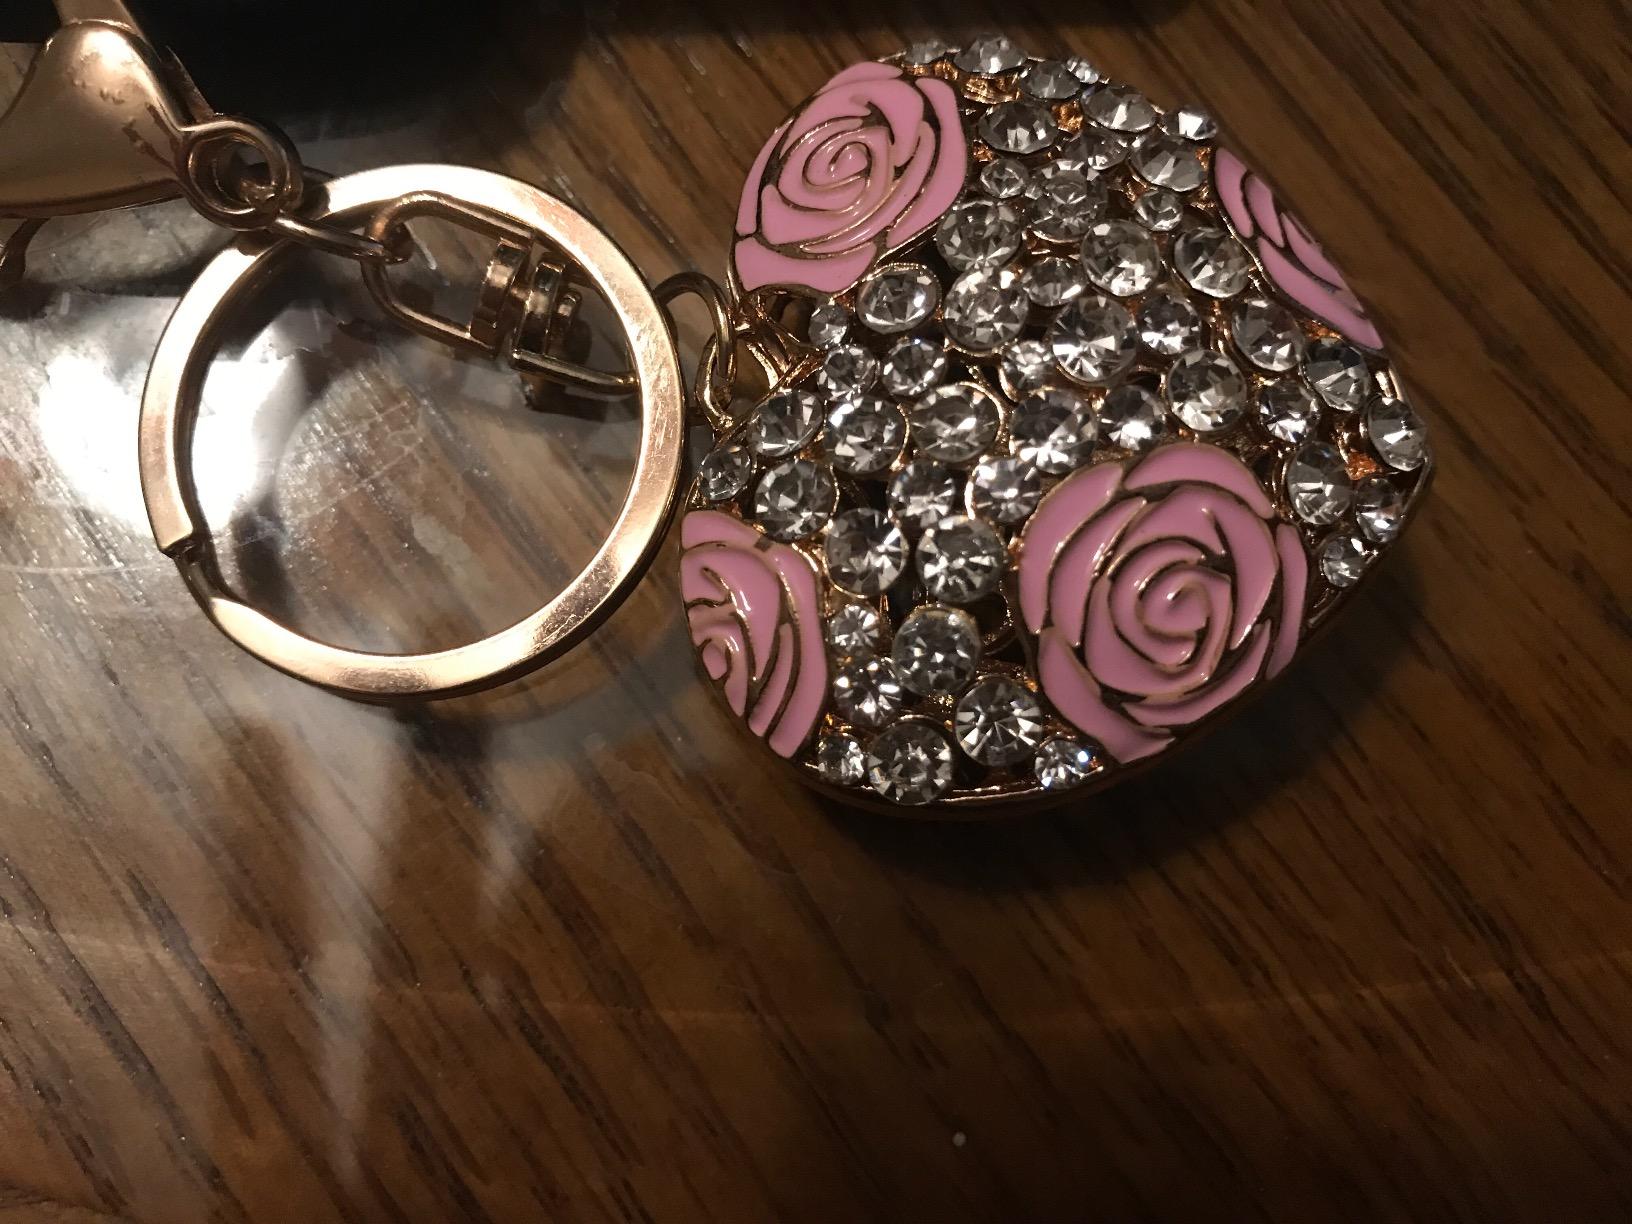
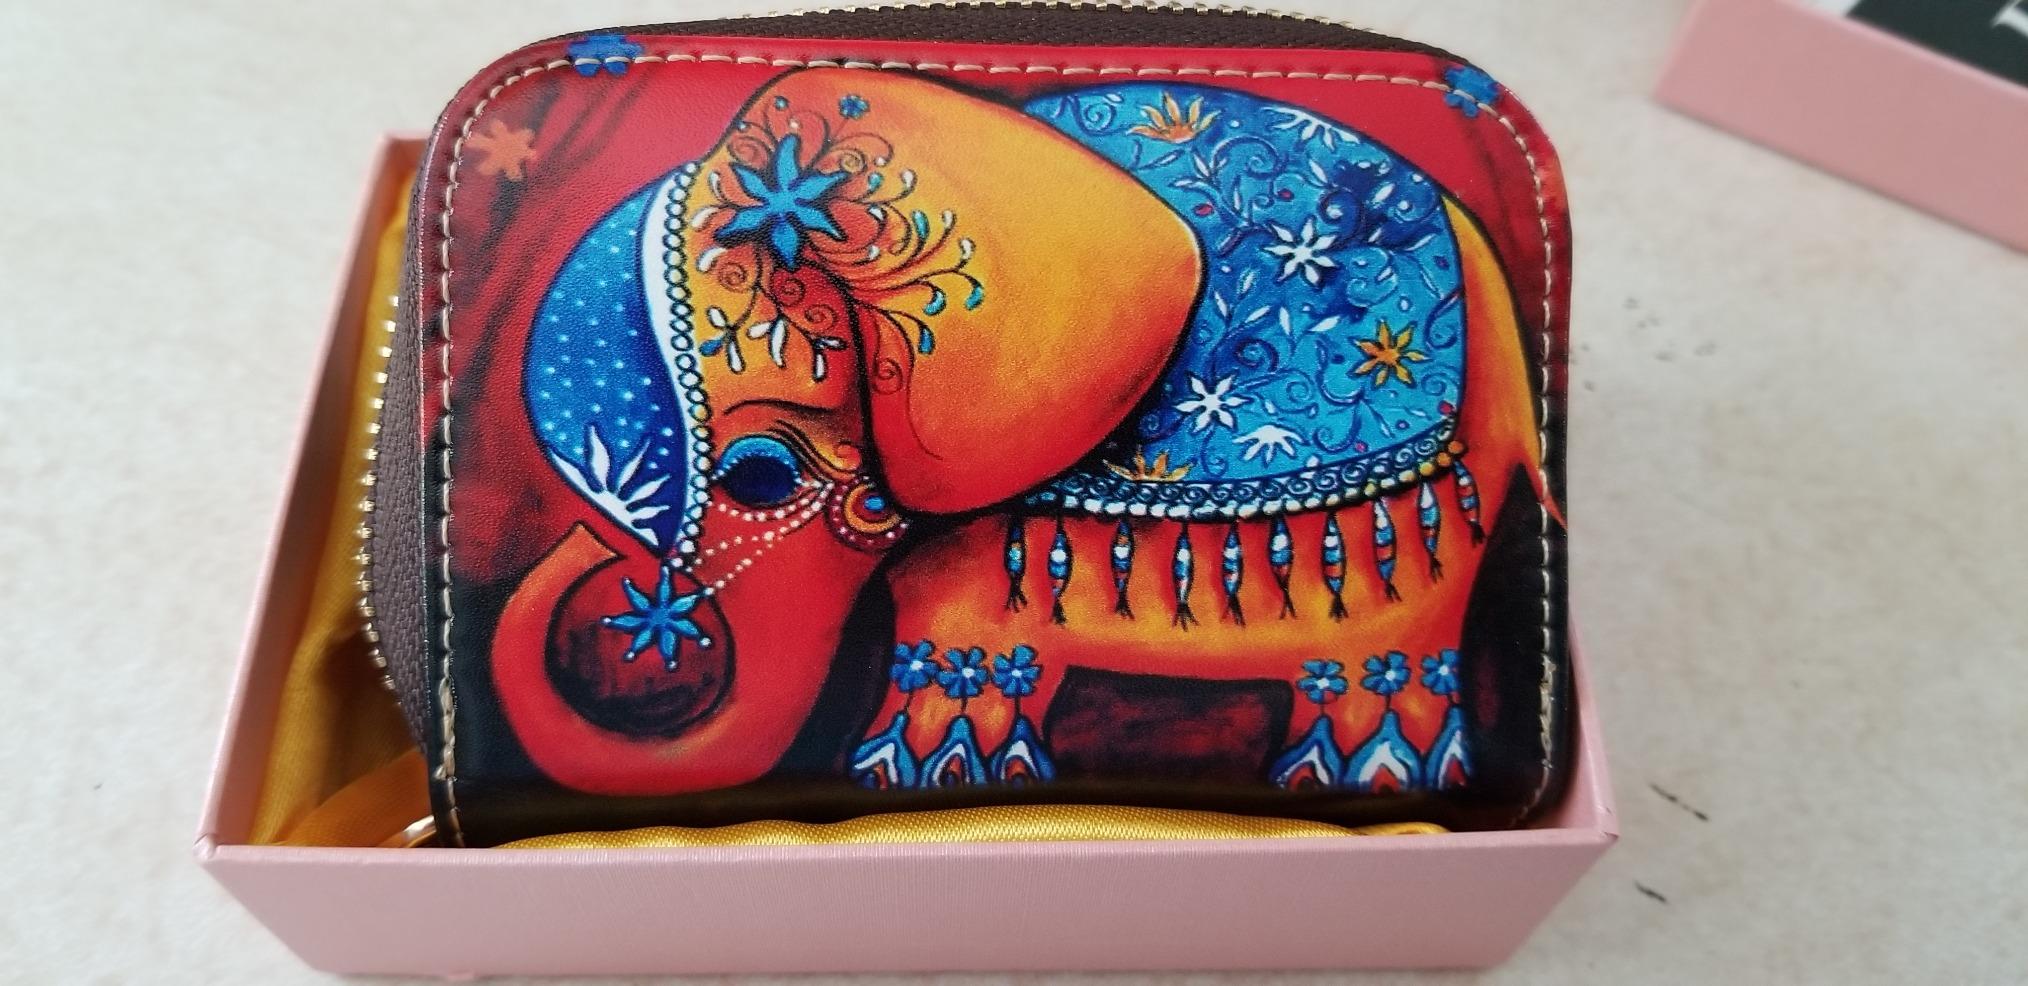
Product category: accessories_keychain
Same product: no